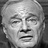
Emotion: sad